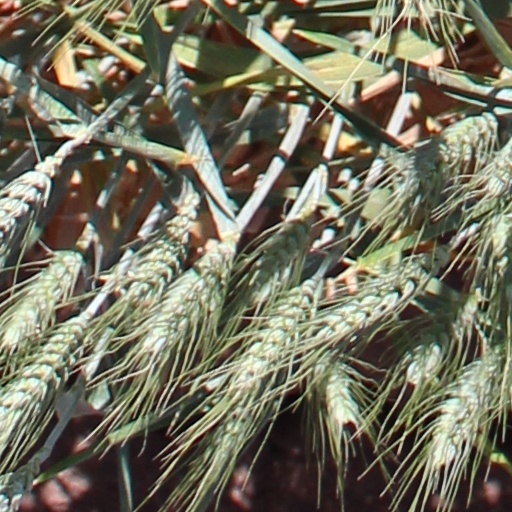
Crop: wheat